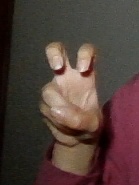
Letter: toot